The War Against Cliché

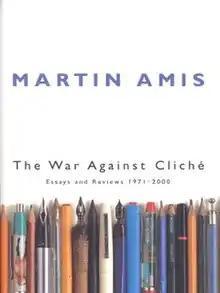
First edition

The War Against Cliché (2001) is an anthology of essays, book reviews and literary criticism from the British author Martin Amis. The collection received the National Book Critics Circle award in 2001.